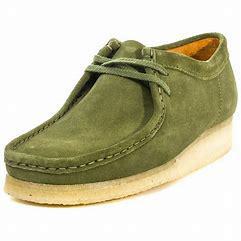
Brand: Clarks
Model: S Wallabee